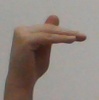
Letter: khaa